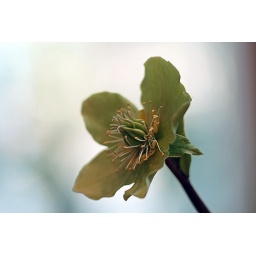
best viewed LARGE. meet my newest plant - Helleborus - I just love green flowers &amp;amp; flowers with green in them! :)